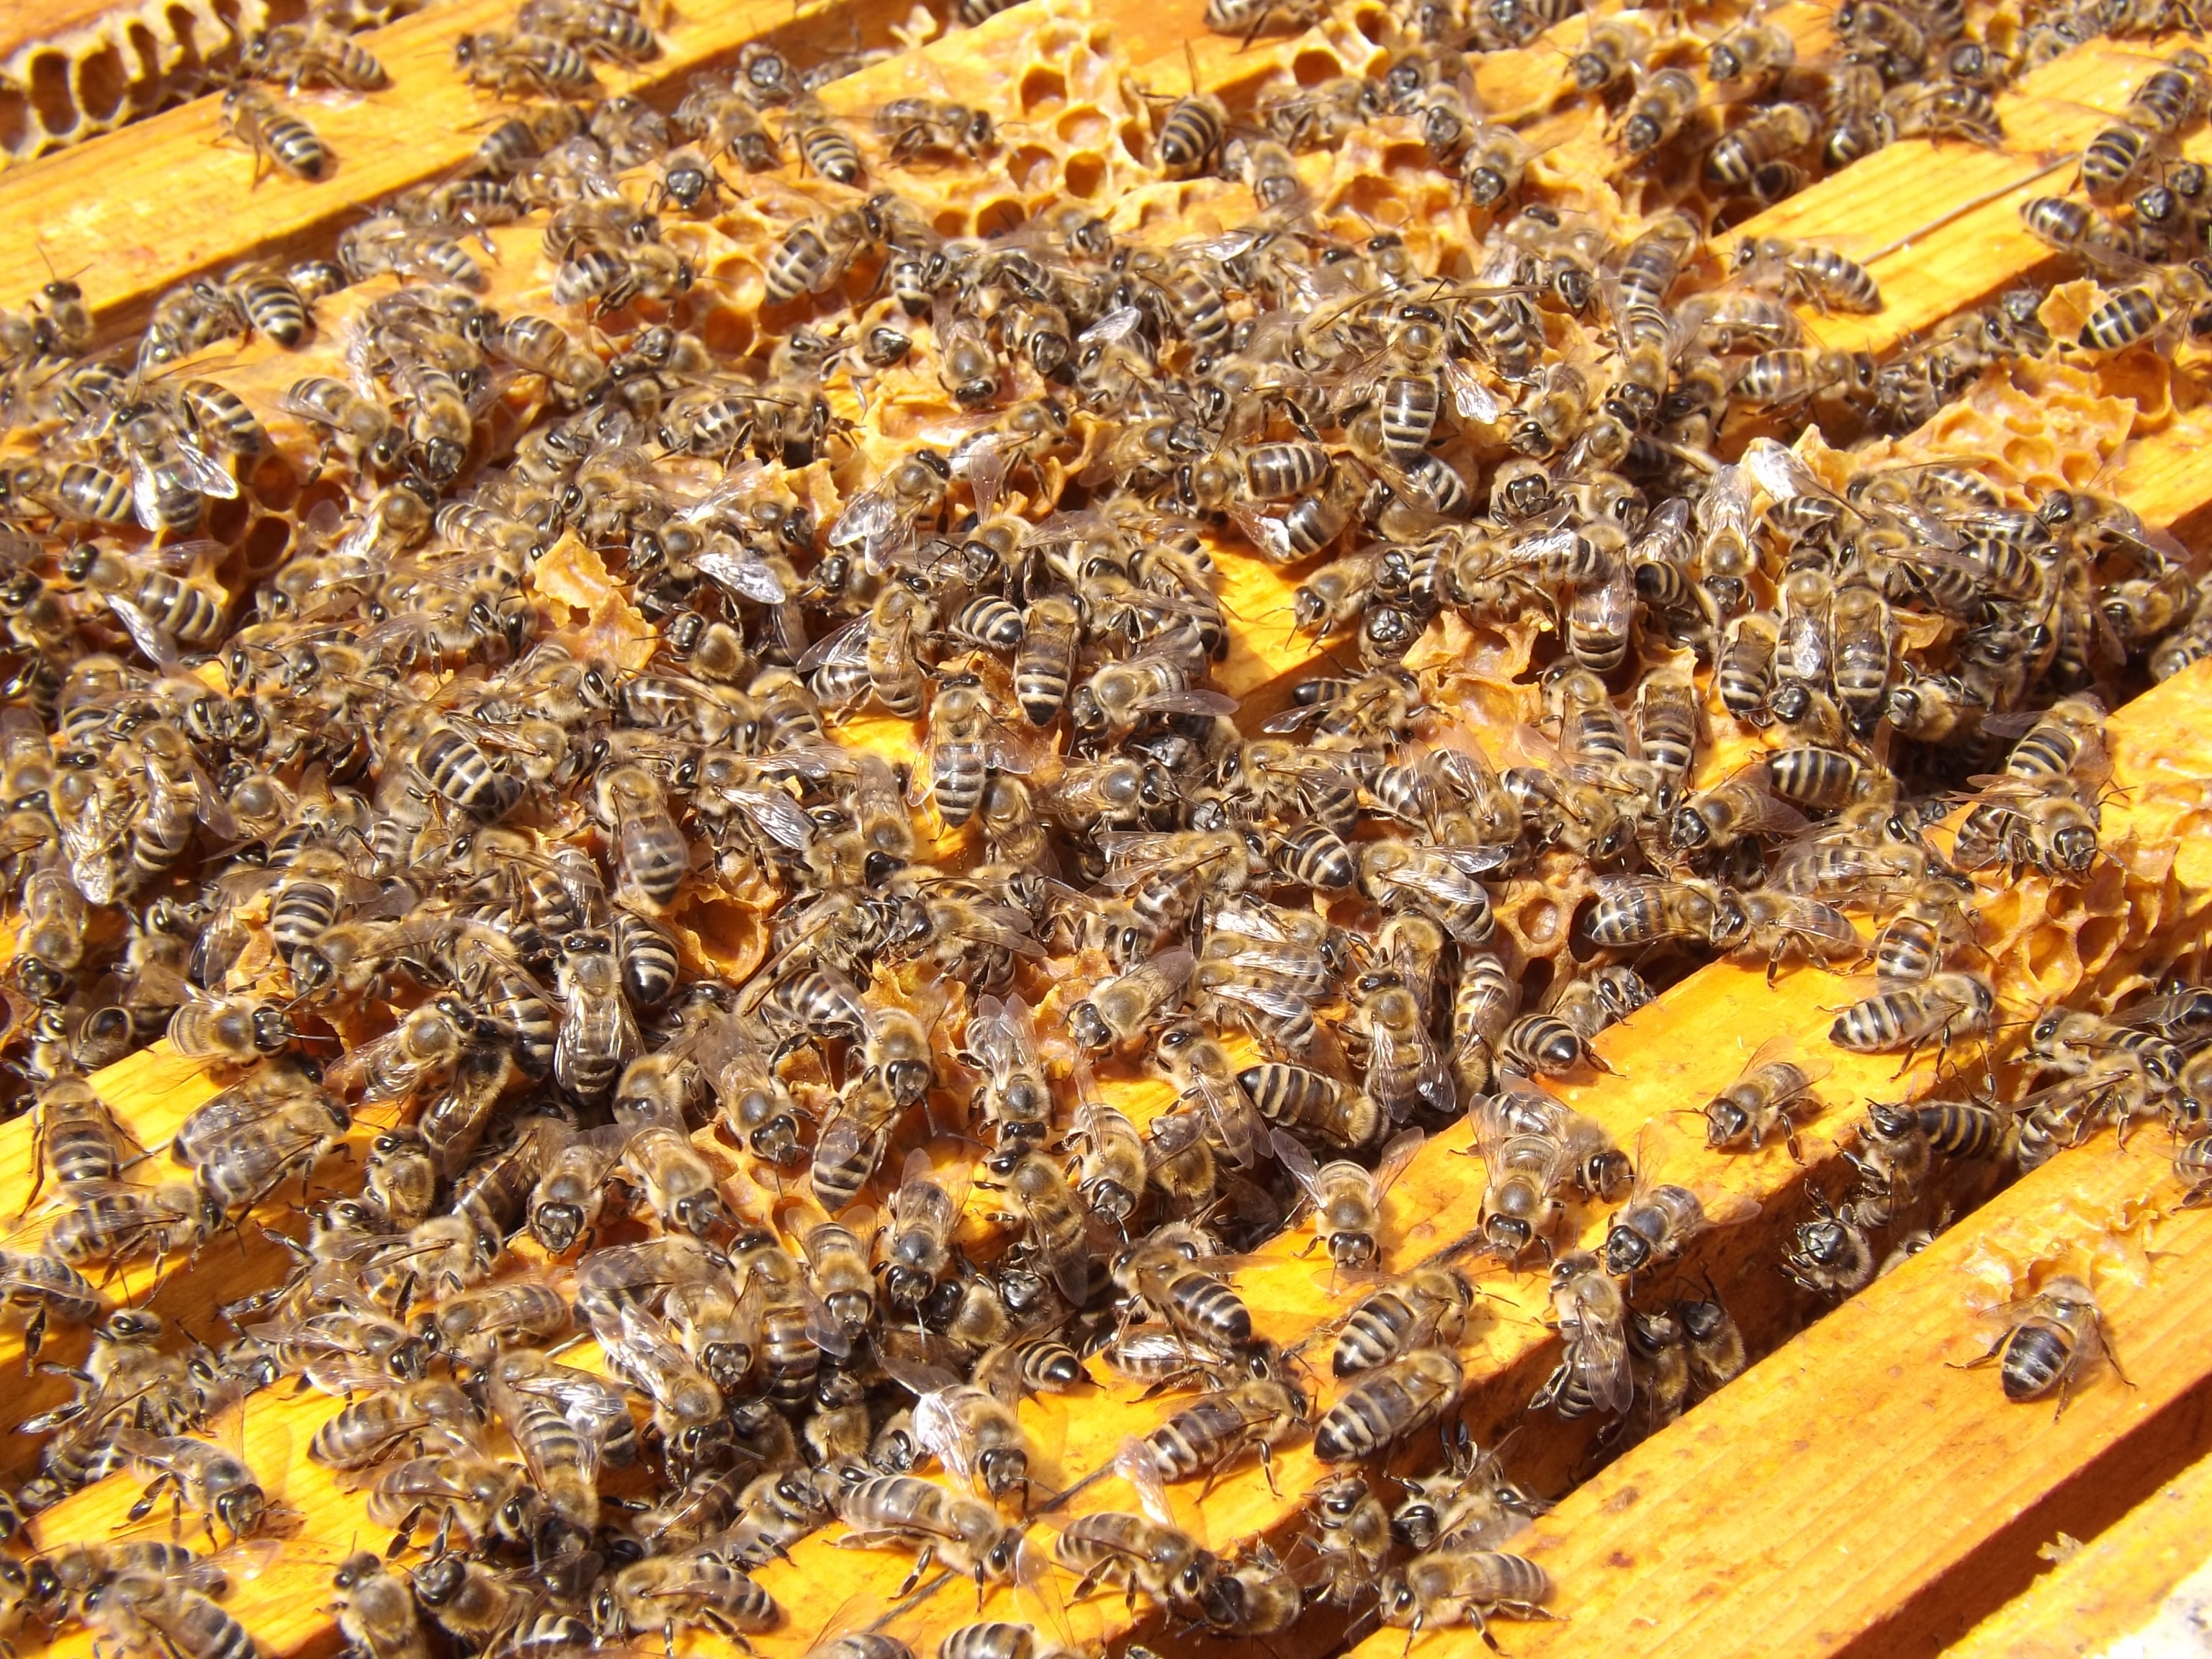
honey, busy, pattern, insect, invertebrate, bee, insects, colony, many, bees, beehive, arthropod, swarm, honey bee, pollinator, beekeeping, honeybees, membrane winged insect